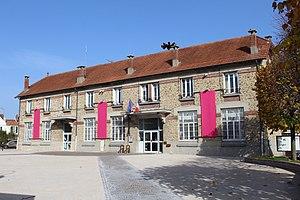
Mairie d'Esbly.